West Siberian Laika

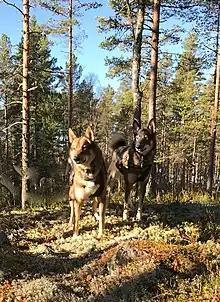

Laikas belong to northern primitive breeds retaining traits of their wild ancestor, the wolf, in the appearance and behavior. They are dogs with pointed muzzle, slightly rangy or nearly square body and often gray or gray mixed with red like in the wolf coat color predominate. They are small to medium size pariah- type dogs.